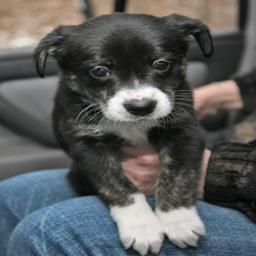
Animal: dogs